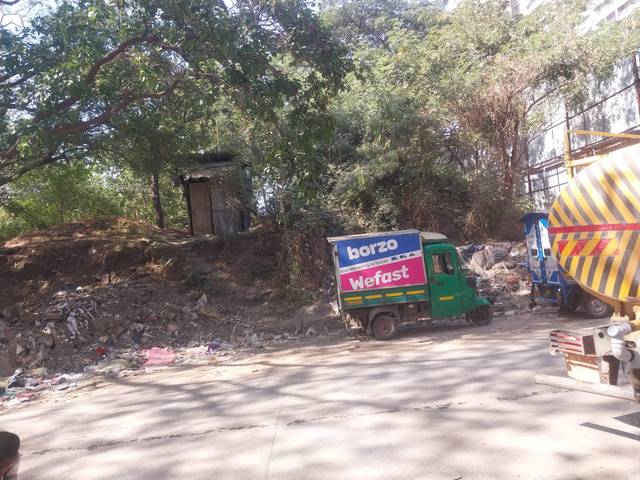
Region: India
Coordinates: 19.156, 72.842